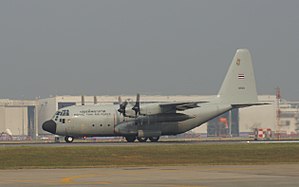
Lockheed Martin C-130 Hercules / Operatører
En Royal Thai Air Force C-130 i 2013
"Lockheed C-130 Hercules er et amerikansk firemotors turboprop militært transportfly designet og oprindeligt bygget af Lockheed. Flyet er i stand til at benytte uforberedte landingsbaner for start og landing, og var oprindeligt designet til troppetransport, evakuering af tilskadekomne, og almindelig godstransport. Det alsidigt anvendelige flystel er blevet benyttet i et stort antal andre roller, Blandt andet som ""gunship"", til at aflevere faldskærmstropper, til search and rescue, til at understøtte videnskabelig forskning, udføre vejrrekognoscering, som tankfly til lufttankning og luftbrandslukning, og til farvandsovervågning. Det er i øjeblikket det primære taktiske transportfly for et stort antal militære styrker verden over; flyet er i tjeneste i over 60 lande. Der findes mere end 40 varianter af Hercules, heriblandt en civil version som bliver markedsført som Lockheed L-100.